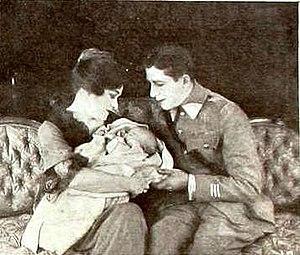
William Scott est un acteur américain, actif entre 1912 et 1934.